Jock Ewing

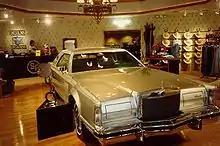
Jock Ewing's Lincoln Mark V in a Southfork gift shop

After Jim Davis' death, artist Ro Kim painted a portrait of the actor in his role as Jock Ewing. The portrait became a focal point of the "Dallas" set and was featured in a number of episodes. The painting hung in the home of Dallas star Larry Hagman, who played antagonist J.R. Ewing for many years until he decided to sell the portrait at auction in spring 2011. The Southfork Ranch in Parker, Texas, where "Dallas" exteriors were shot, features a different Jock Ewing portrait as a focal point of its "Jock's Living Room".